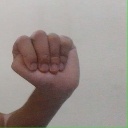
अक्षर: ठ